Old Mulkey Meetinghouse

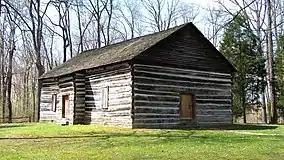

The Old Mulkey Meetinghouse, also known as Mill Creek Baptist Church, is a historic church built in 1804 in Tompkinsville, Kentucky. It was added to the National Register of Historic Places in 1973. It is part of the Old Mulkey Meetinghouse State Historic Site.